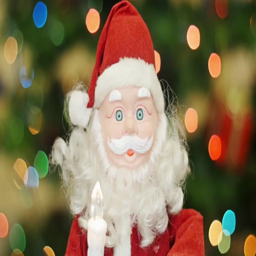
christmas toy rotates at the background of blurred night lights .